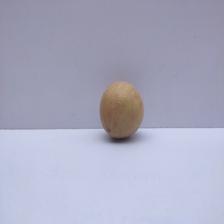
Size: Medium